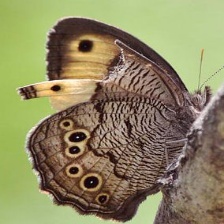
Species: WOOD SATYR
Butterfly family (ImageNet category): ringlet